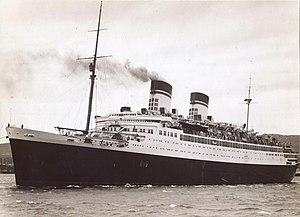
Le Conte di Savoia pendant ses essais en mer dans la baie de Trieste. Italiano: Il Conte di Savoia durante le sue prove in mare nelle baia di Trieste.